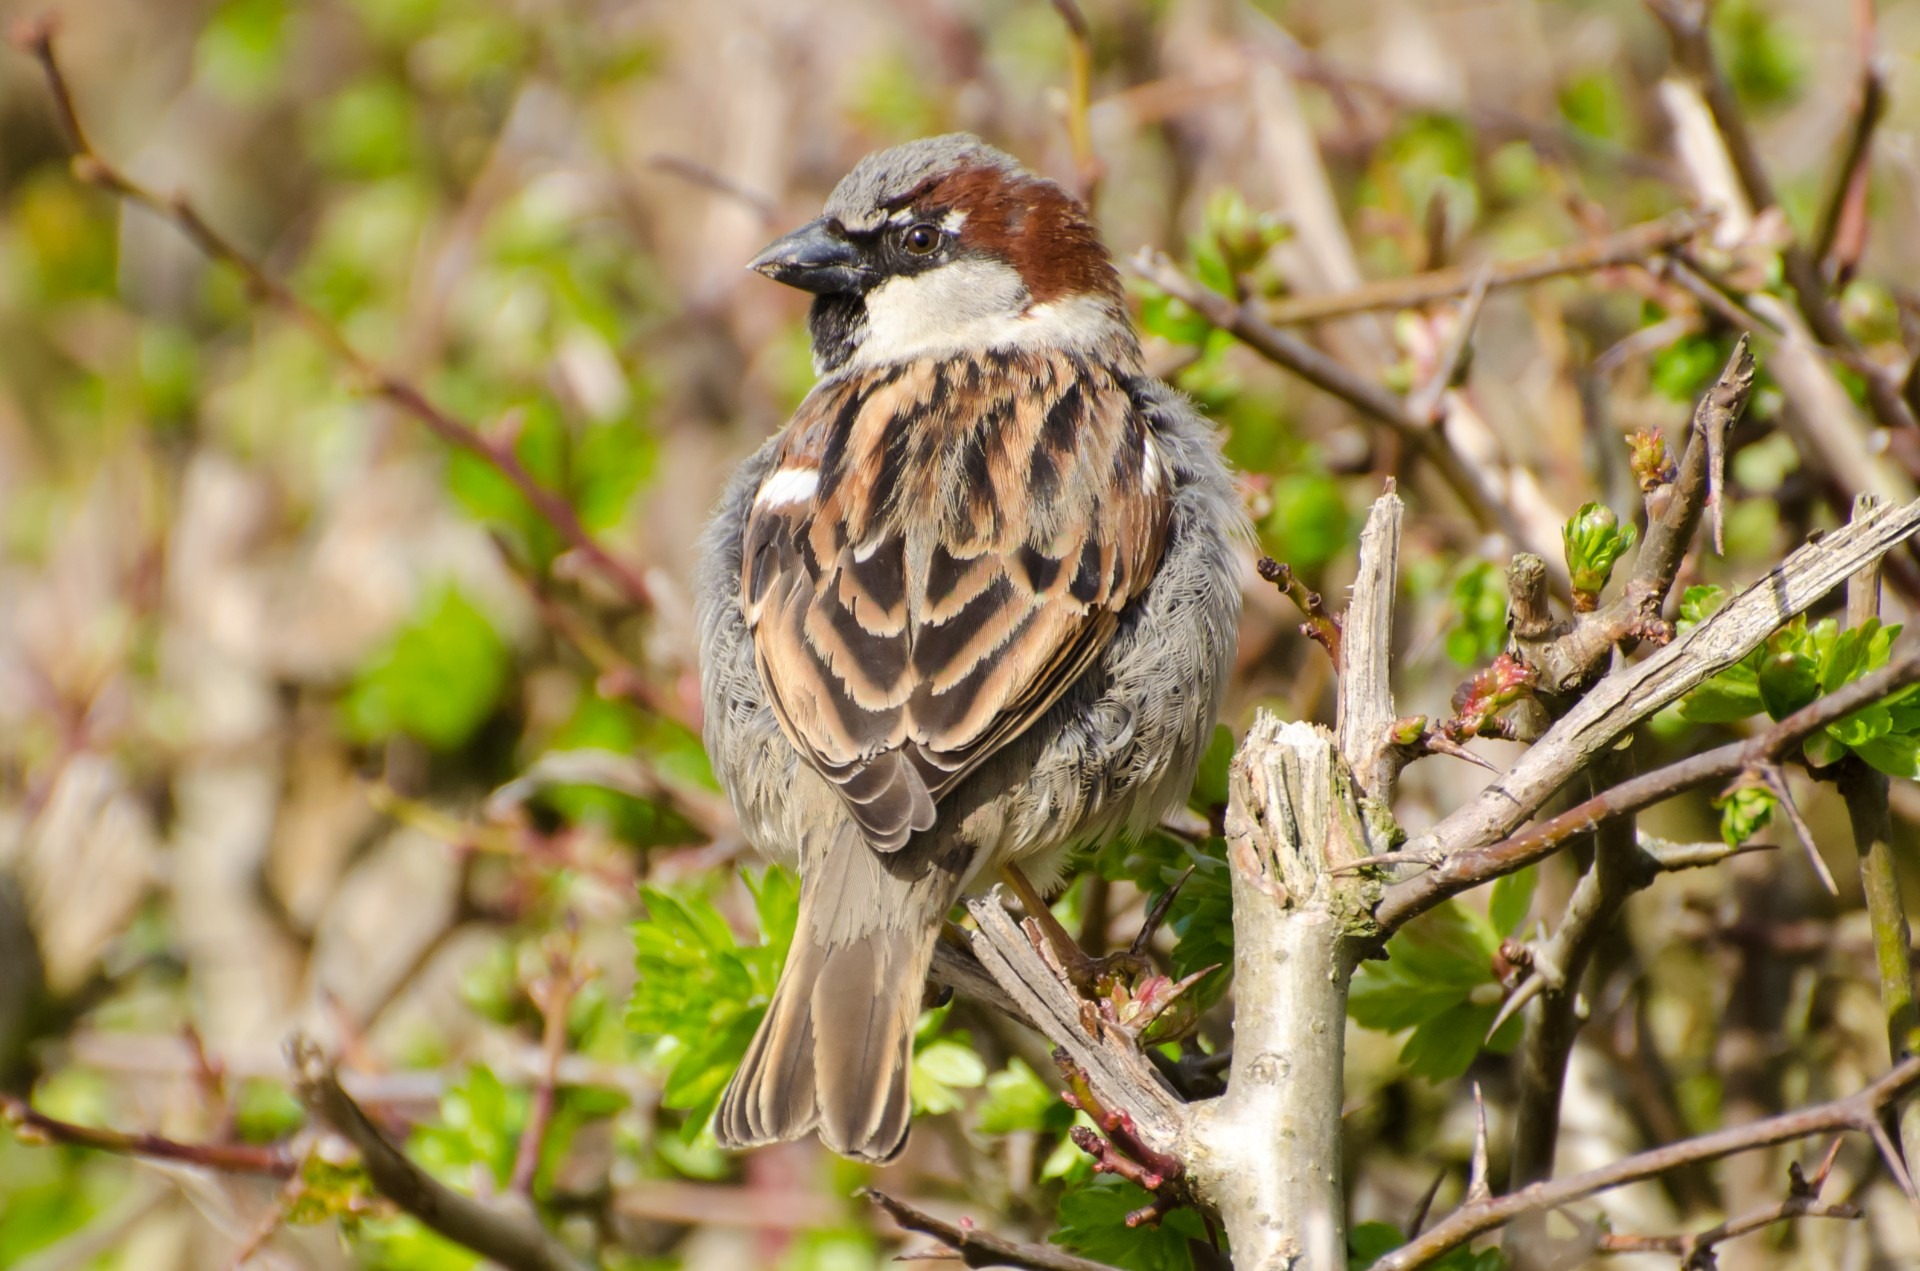
landscape, nature, branch, bird, animal, summer, meeting, wildlife, spring, beak, small, hawk, fauna, feathers, seasons, vertebrate, postcard, wait, sparrow, finch, tit, fortune, aviator, house sparrow, perching bird, background nice